Counts of Lenzburg

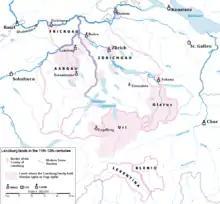
Lenzburg lands during the 11th and 12th centuries

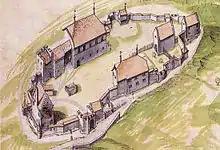
Lenzburg Castle in 1624

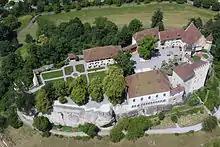
Modern Lenzburg Castle

The Lenzburg family was first mentioned in 1077 in connection with Lenzburg Castle, though they were probably descended from the Carolingian Count Hunfrid of Rhaetia through a female line to the Lords of Schänis, the religious vogt over Schänis Abbey. Through this line, Ulrich (died 972) is usually considered the first member of the Lenzburg family.